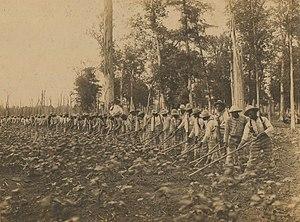
Le coton est une fibre végétale qui entoure les graines des cotonniers « véritables », un arbuste de la famille des Malvacées. Cette fibre, presque constituée de cellulose pure, est généralement transformée en fil qui est tissé pour fabriquer des tissus. Le coton est la fibre naturelle la plus produite dans le monde, principalement en Chine et en Inde. Depuis le XIXᵉ siècle, il constitue, grâce aux progrès de l'industrialisation et de l'agronomie, la première fibre textile du monde.